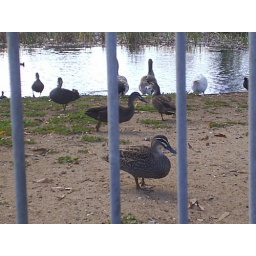
These are the native black ducks around here